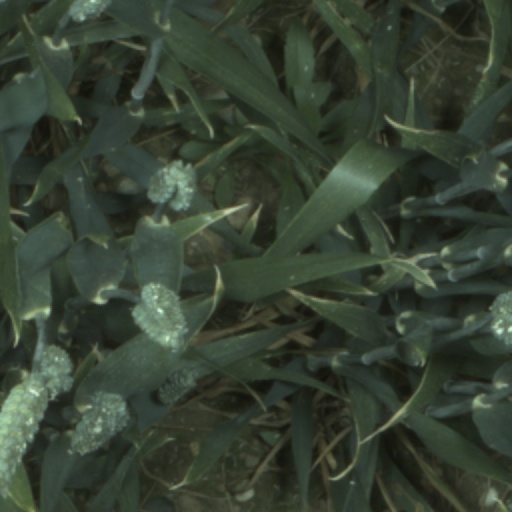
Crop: wheat